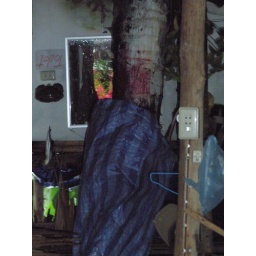
A strange mirror in a pizza place. See my thoughts on cheeze in Thailand for a reccomendation.